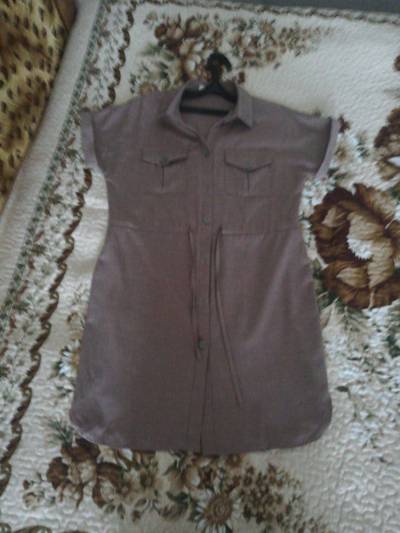
Waste category: clothes